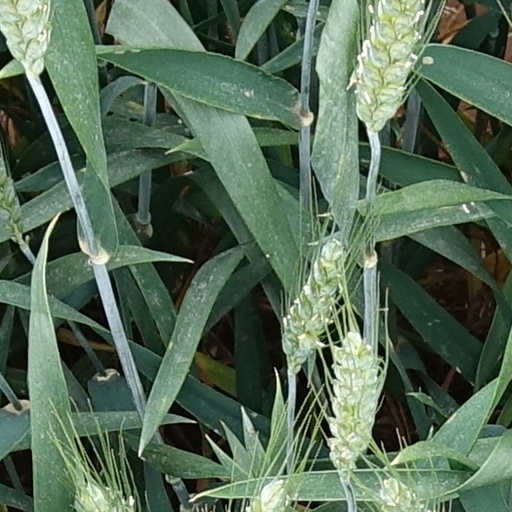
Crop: wheat